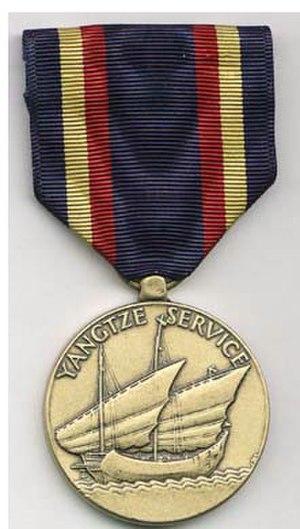
La Yangtze Service Medal est une décoration militaire de l'armée américaine créée en 1930 pour reconnaître les personnels de l'US Navy et l'US Marine Corps. La médaille est décernée aux militaire ayant participé à des actions dans la vallée du fleuve Yangtze entre le 3 septembre 1926 et le 31 décembre 1932, une période de troubles importants dans la région.
Les décorations militaires obsolètes des États-Unis ont été officiellement retirées des tableaux de préséance et listées comme « Décorations militaires obsolètes » dans les publications et instructions militaires.